Race and ethnicity in censuses

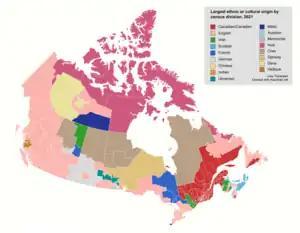
A map of the largest ethnic ancestry in different regions of Canada in 2021

People in Moldova (when it was still a part of the Russian Empire) were enumerated by native tongue in the 1897 Russian Empire Census. In addition to the Soviet Union enumerating people by ethnicity for its entire existence, Moldova also enumerated people by ethnicity in both its post-Soviet censuses: in 2004, and 2014.